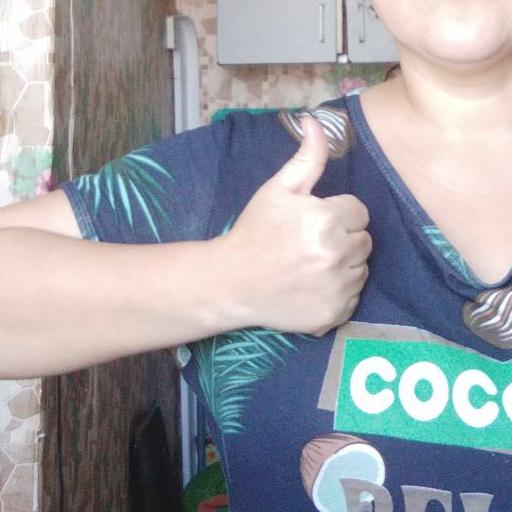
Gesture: like